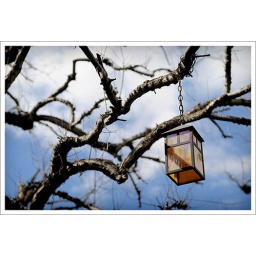
lamp in tree